Kelantan F.C.

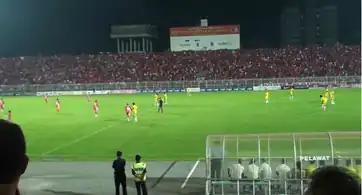
During the league match against Selangor at the Sultan Muhammad IV Stadium

Sultan Muhammad IV Stadium is the oldest football field in Malaysia and probably the oldest in Asia, based on the use of field. The stadium was built in 1967.